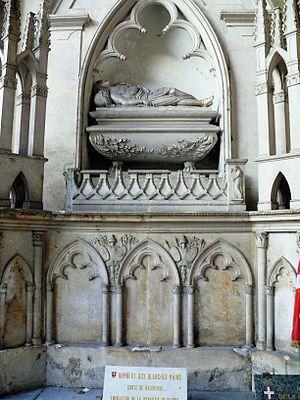
Cathédrale Saint-Jean-Baptiste de Saint-Jean-de-Maurienne - Porche - Cénotaphe de Humbert aux Blanches mains, premier comte de Maurienne et fondateur de la dynastie de Savoie
La cathédrale Saint-Jean-Baptiste est une cathédrale catholique située à Saint-Jean-de-Maurienne en Savoie. Elle était le siège du diocèse de Maurienne rattaché au diocèse de Chambéry en 1966.
Cette liste recense les gisants situés en France.
Les titres de comte, puis de duc de Savoie sont des titres de noblesse rattachés au territoire de la Savoie propre, inféodé au royaume de Bourgogne, puis d'un territoire plus vaste, au sein du Saint-Empire. Le titre de comte de Savoie est associé à la dynastie des Humbertiens, comtes en Maurienne, à l'origine de la Maison de Savoie. Il n'est utilisé qu'à partir du XIIᵉ siècle. Le titre de duc est créé au début du XVᵉ siècle, regroupant tous les territoires des États de Savoie, avant de devenir un terme principalement administratif désignant la Savoie actuelle, à la suite de l’acquisition du titre de roi de Sardaigne par les ducs de Savoie.